Baiano (footballer, born 1978)

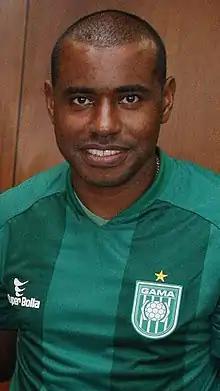
Baiano with Gama in 2015

Dermival Almeida Lima (born 28 June 1978), commonly known as Baiano, is a Brazilian football coach and former player who played as either a right-back or as a defensive midfielder. He is the current assistant coach of Red Bull Bragantino' under-17 team.